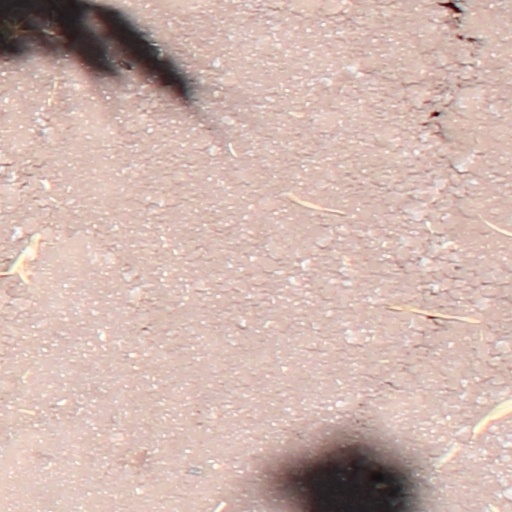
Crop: wheat